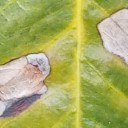
Label: Miner